Helios

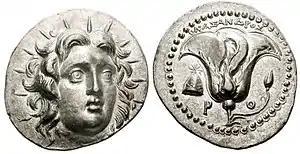
Silver tetradrachm of Rhodes showing Helios and a rose (205-190 BC, 13.48 g)

On several instances in mythology the normal solar schedule is disrupted; he was ordered not to rise for three days during the conception of Heracles, and made the winter days longer in order to look upon Leucothoe. Athena's birth was a sight so impressive that Helios halted his steeds and stayed still in the sky for a long while, as heaven and earth both trembling at the newborn goddess' sight.